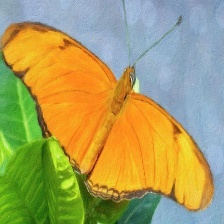
Species: JULIA